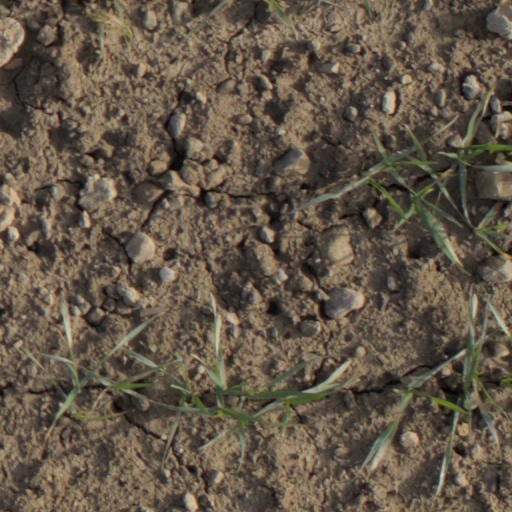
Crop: wheat